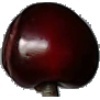
Label: cherry